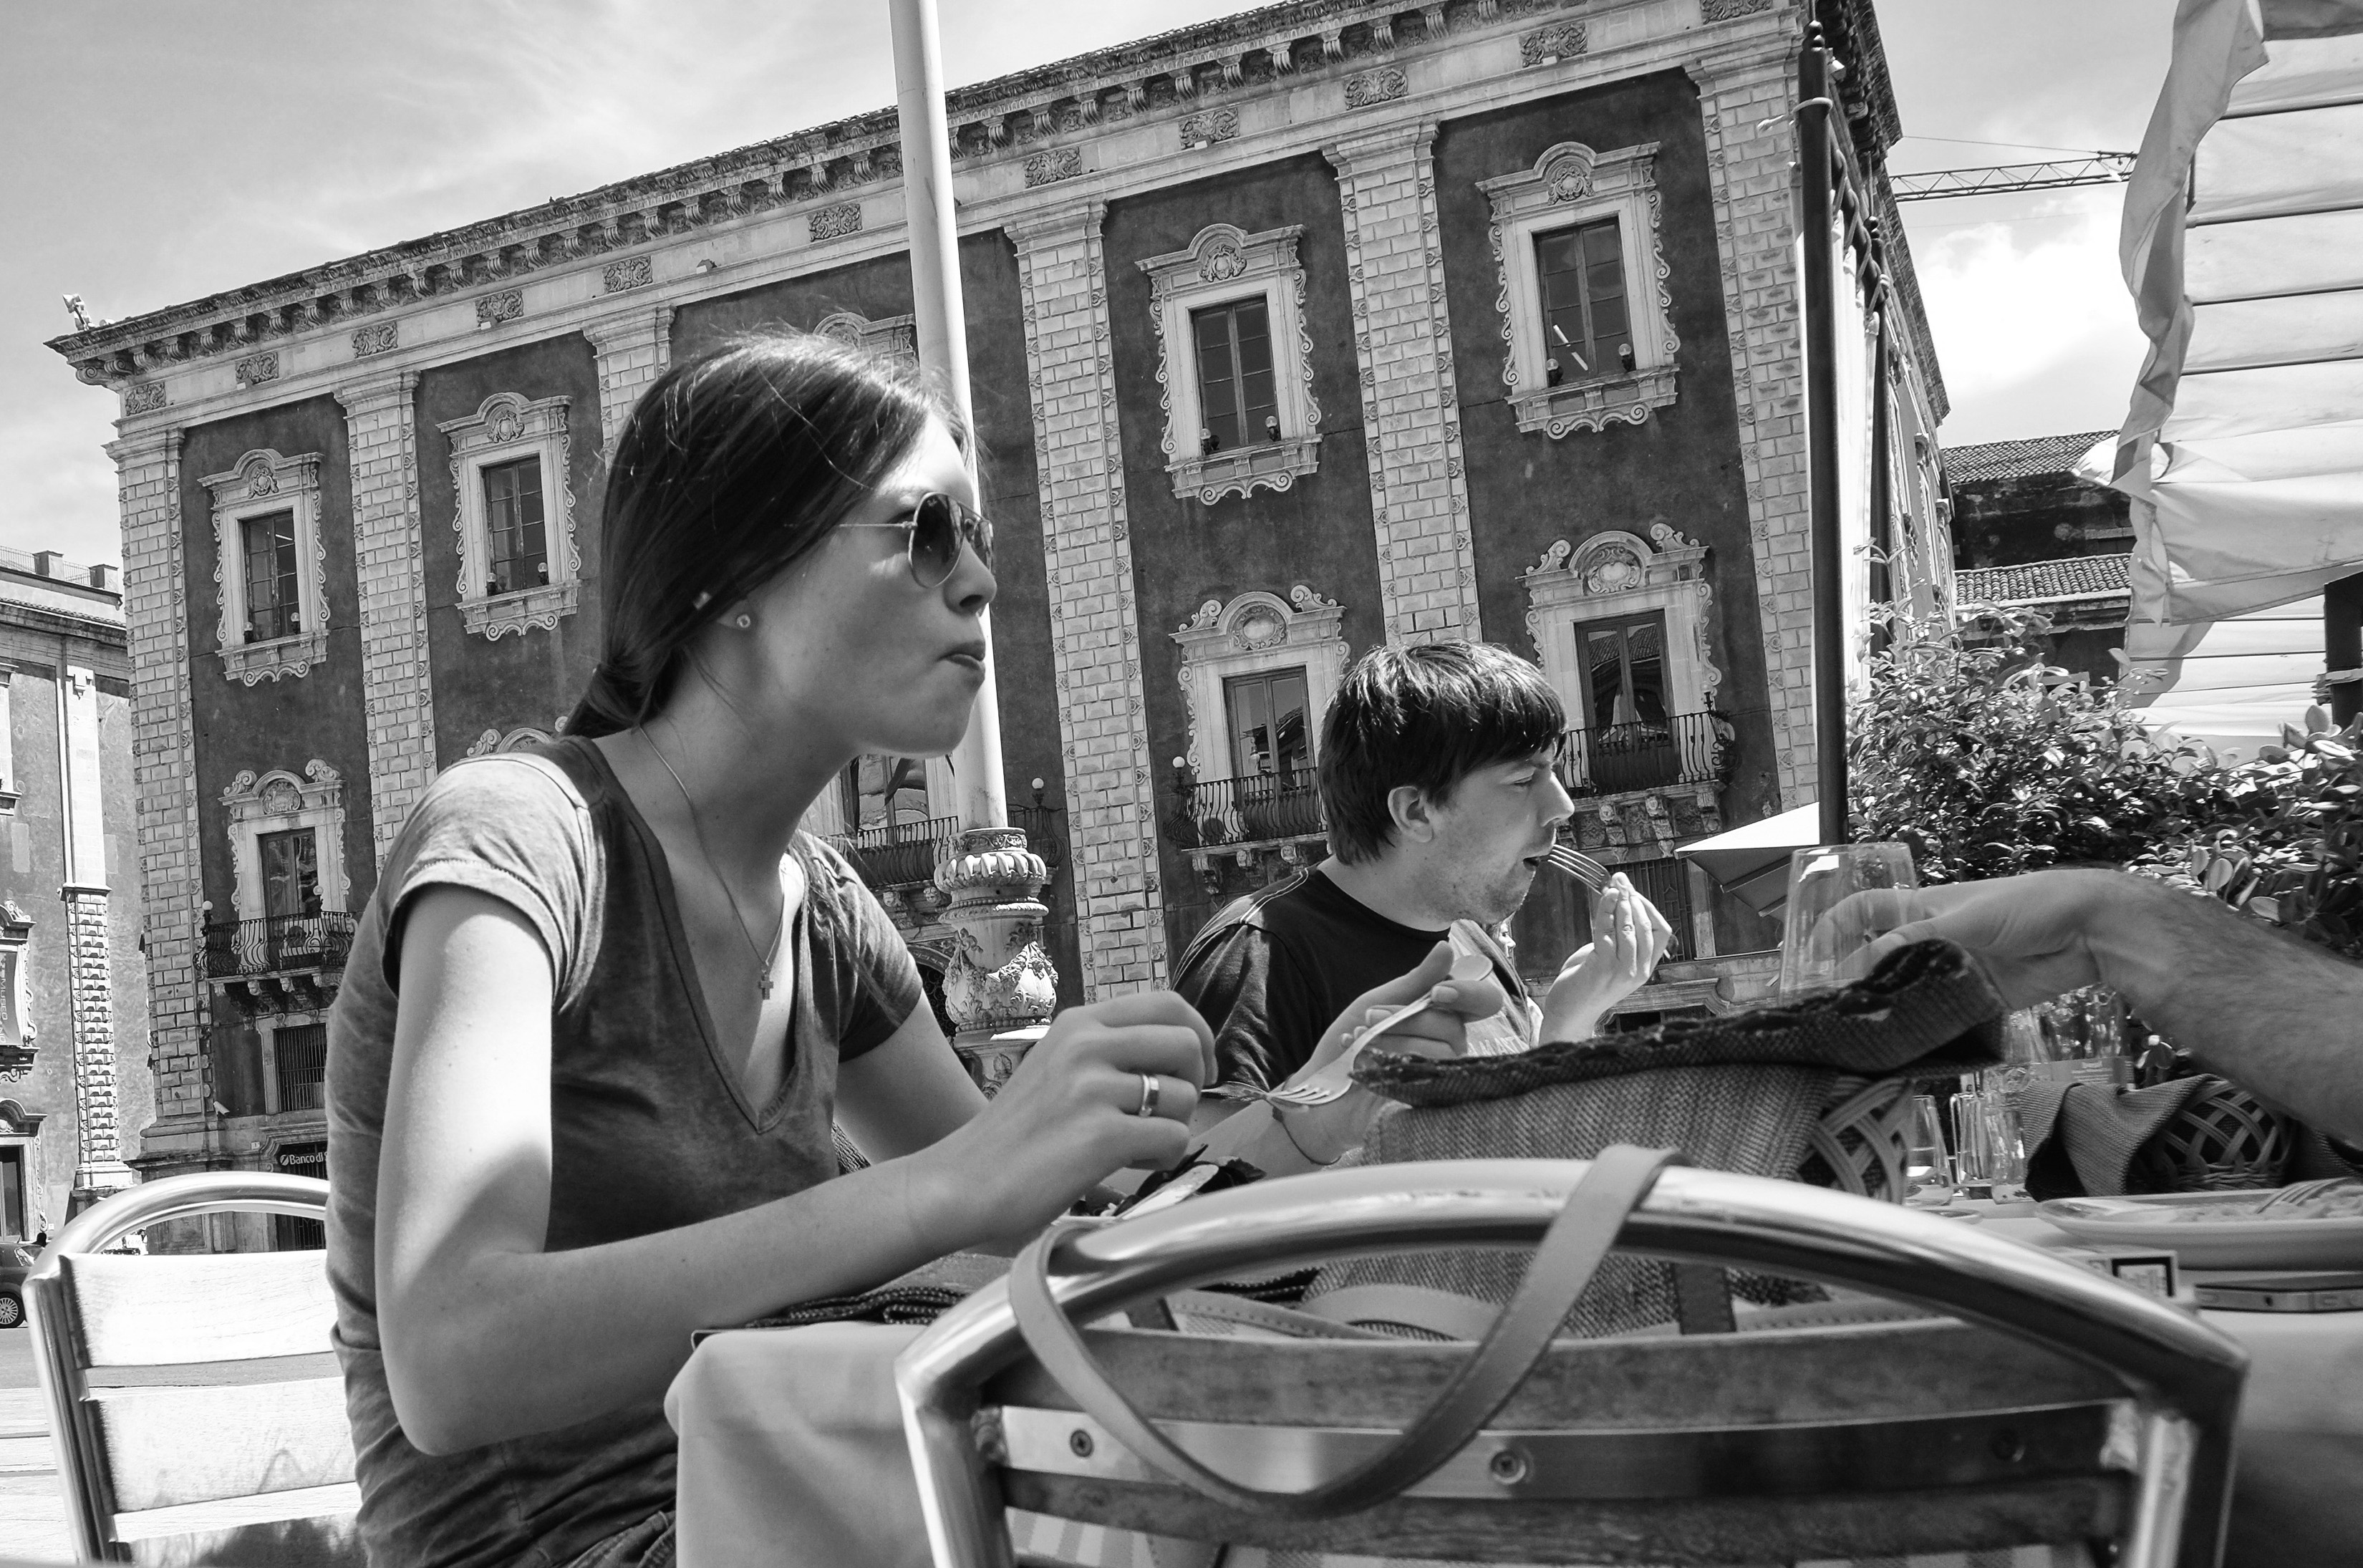
black and white, road, white, street, photography, film, italy, black, monochrome, infrastructure, photograph, snapshot, image, fuji, sicily, fujix, fujixe1, e1, catania, monochrome photography, film noir